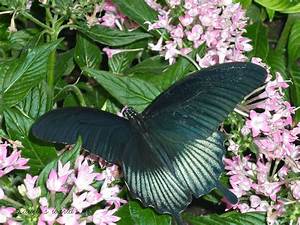
Label: farfalla